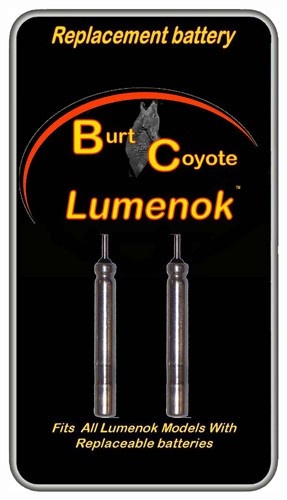
Lumenok Replacement Battery - For Lighted Nock 2pk
Brand: Lumenok
Lumenok replacement battery for lighted nock 2pk FEATURES: -RB Replacement batteries for crossbow Lumenoks -2/pack Other Features: Used to repower your lumenok, fits the following lumenok models:signature,gt,x,and h series.Also replaces battery in lumen arrows
Category: Sporting Goods > Outdoor Recreation > Hunting & Shooting > Archery > Arrow Parts & Accessories > Arrow Nocks